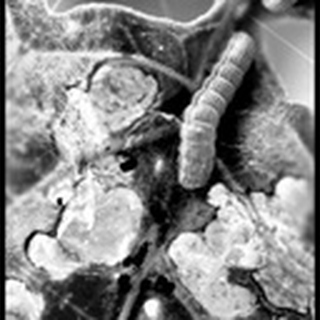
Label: cotton_army_worm